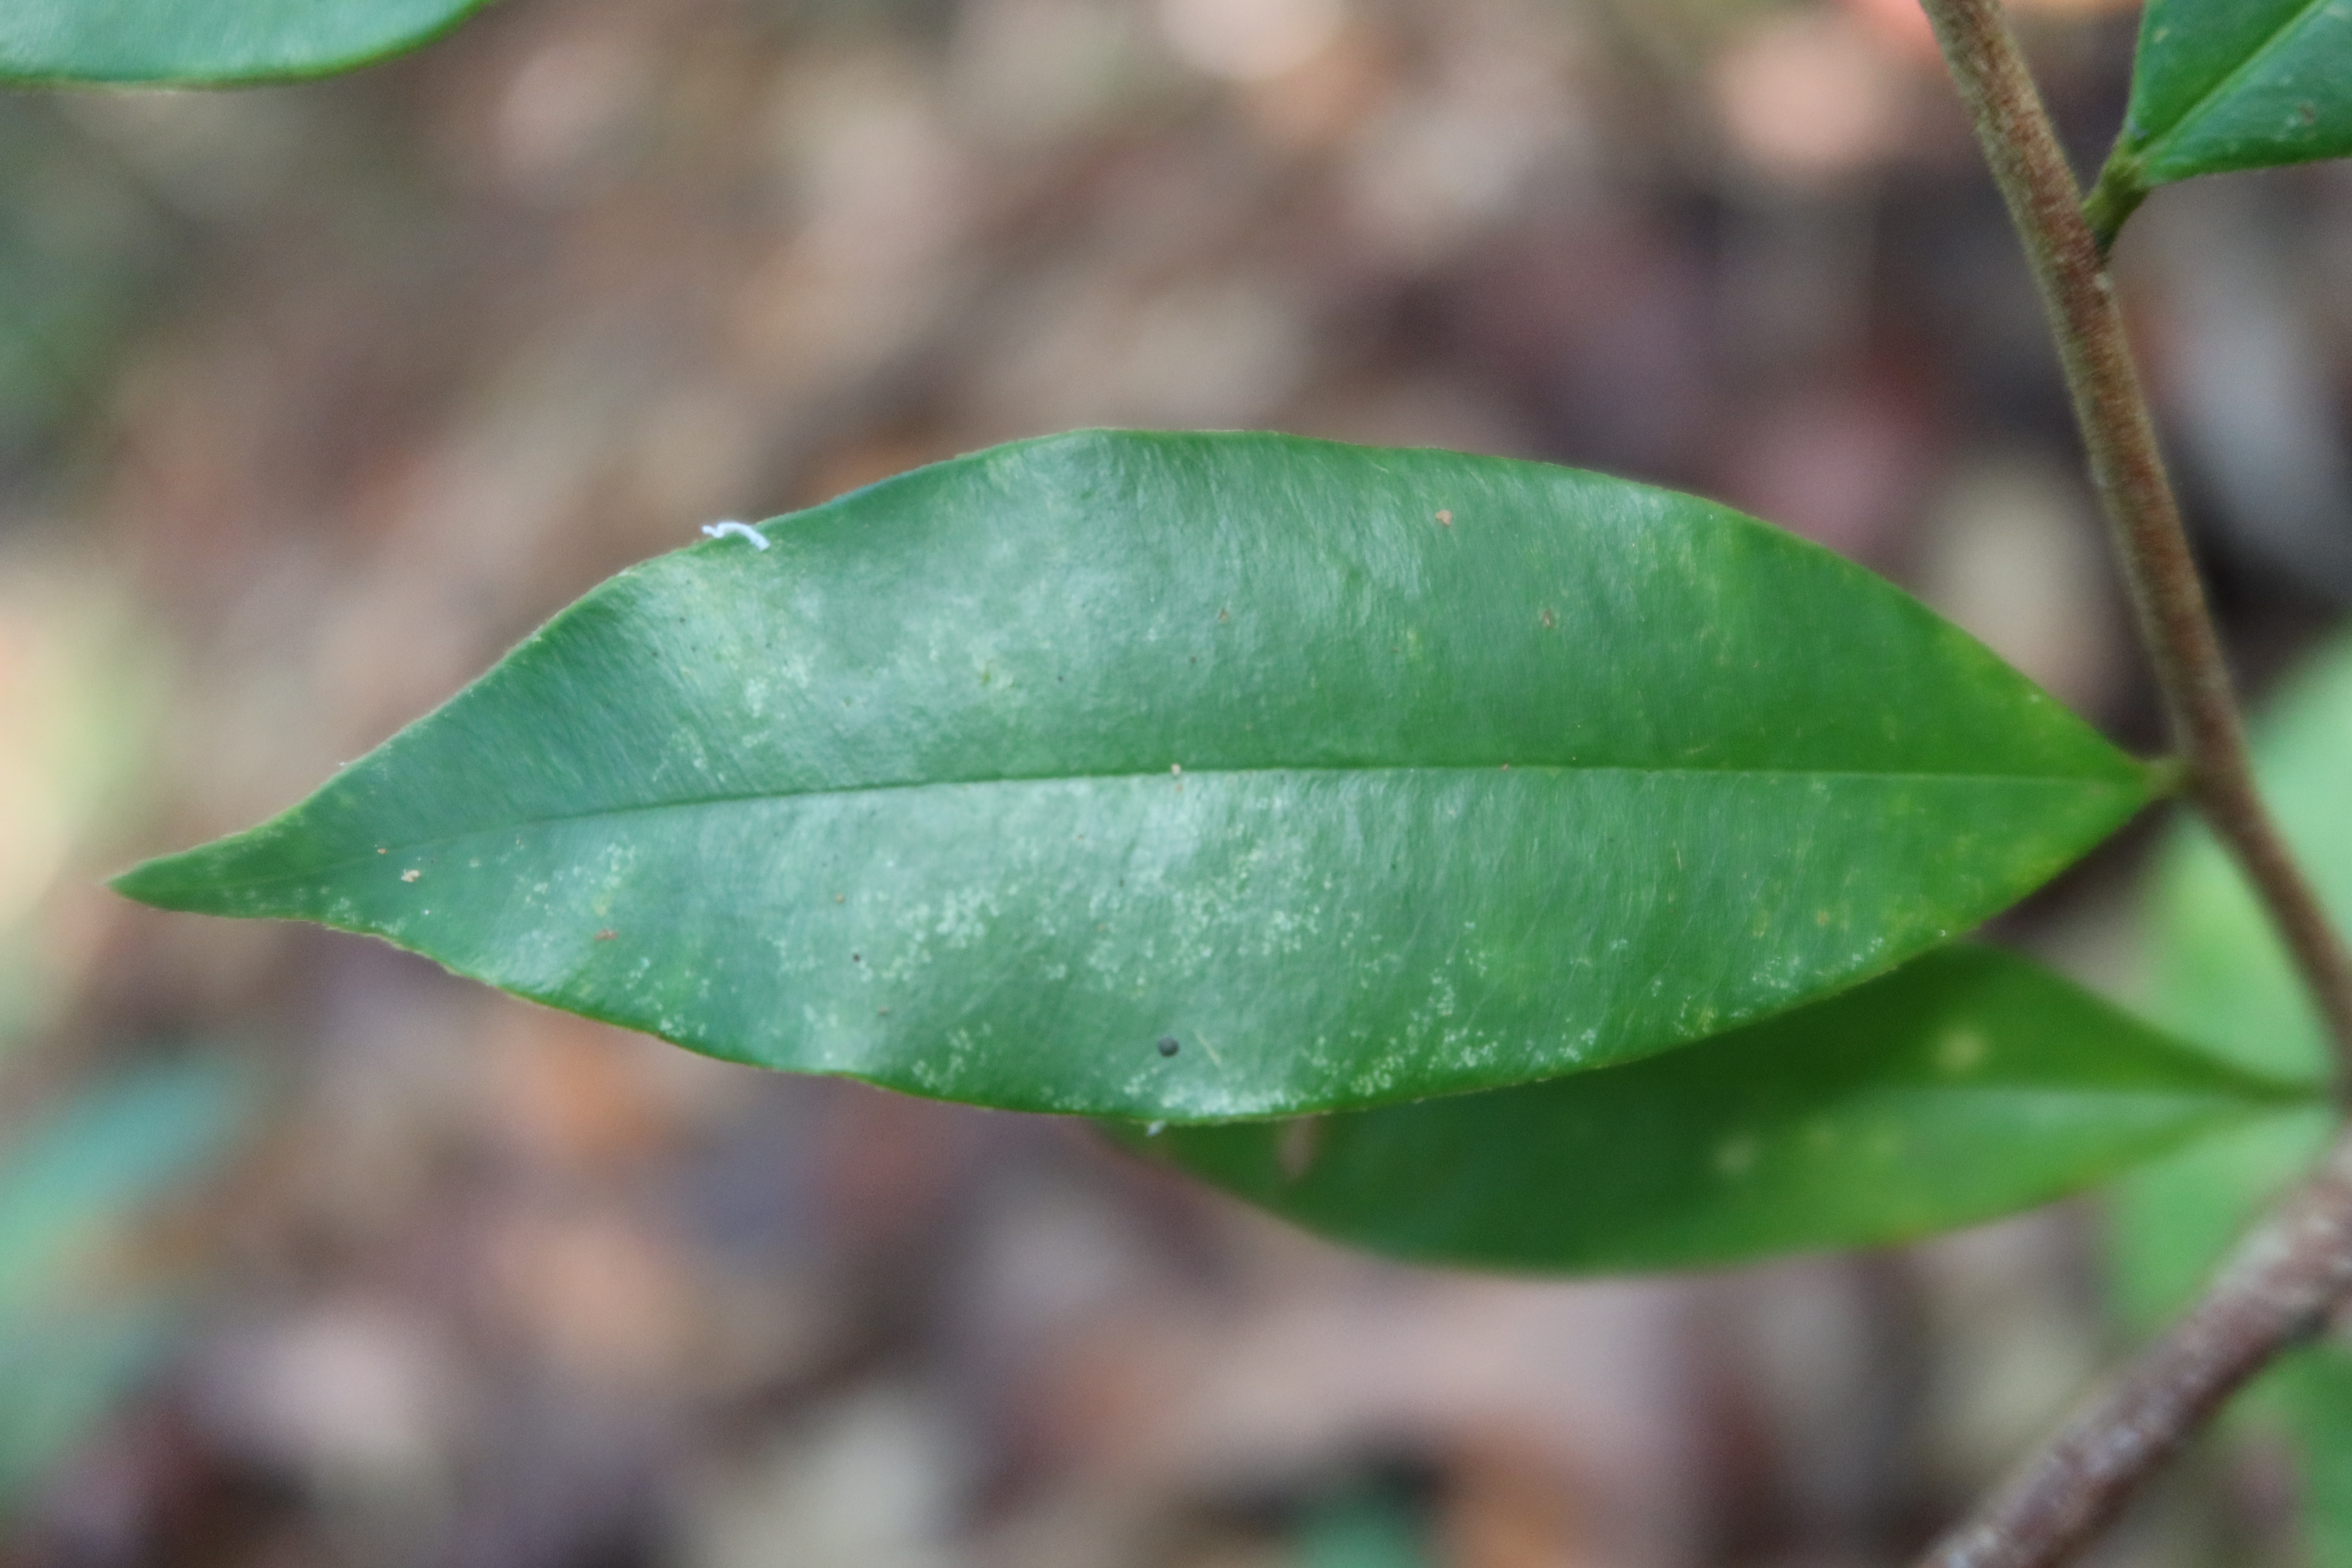
Label: Powdery mildew